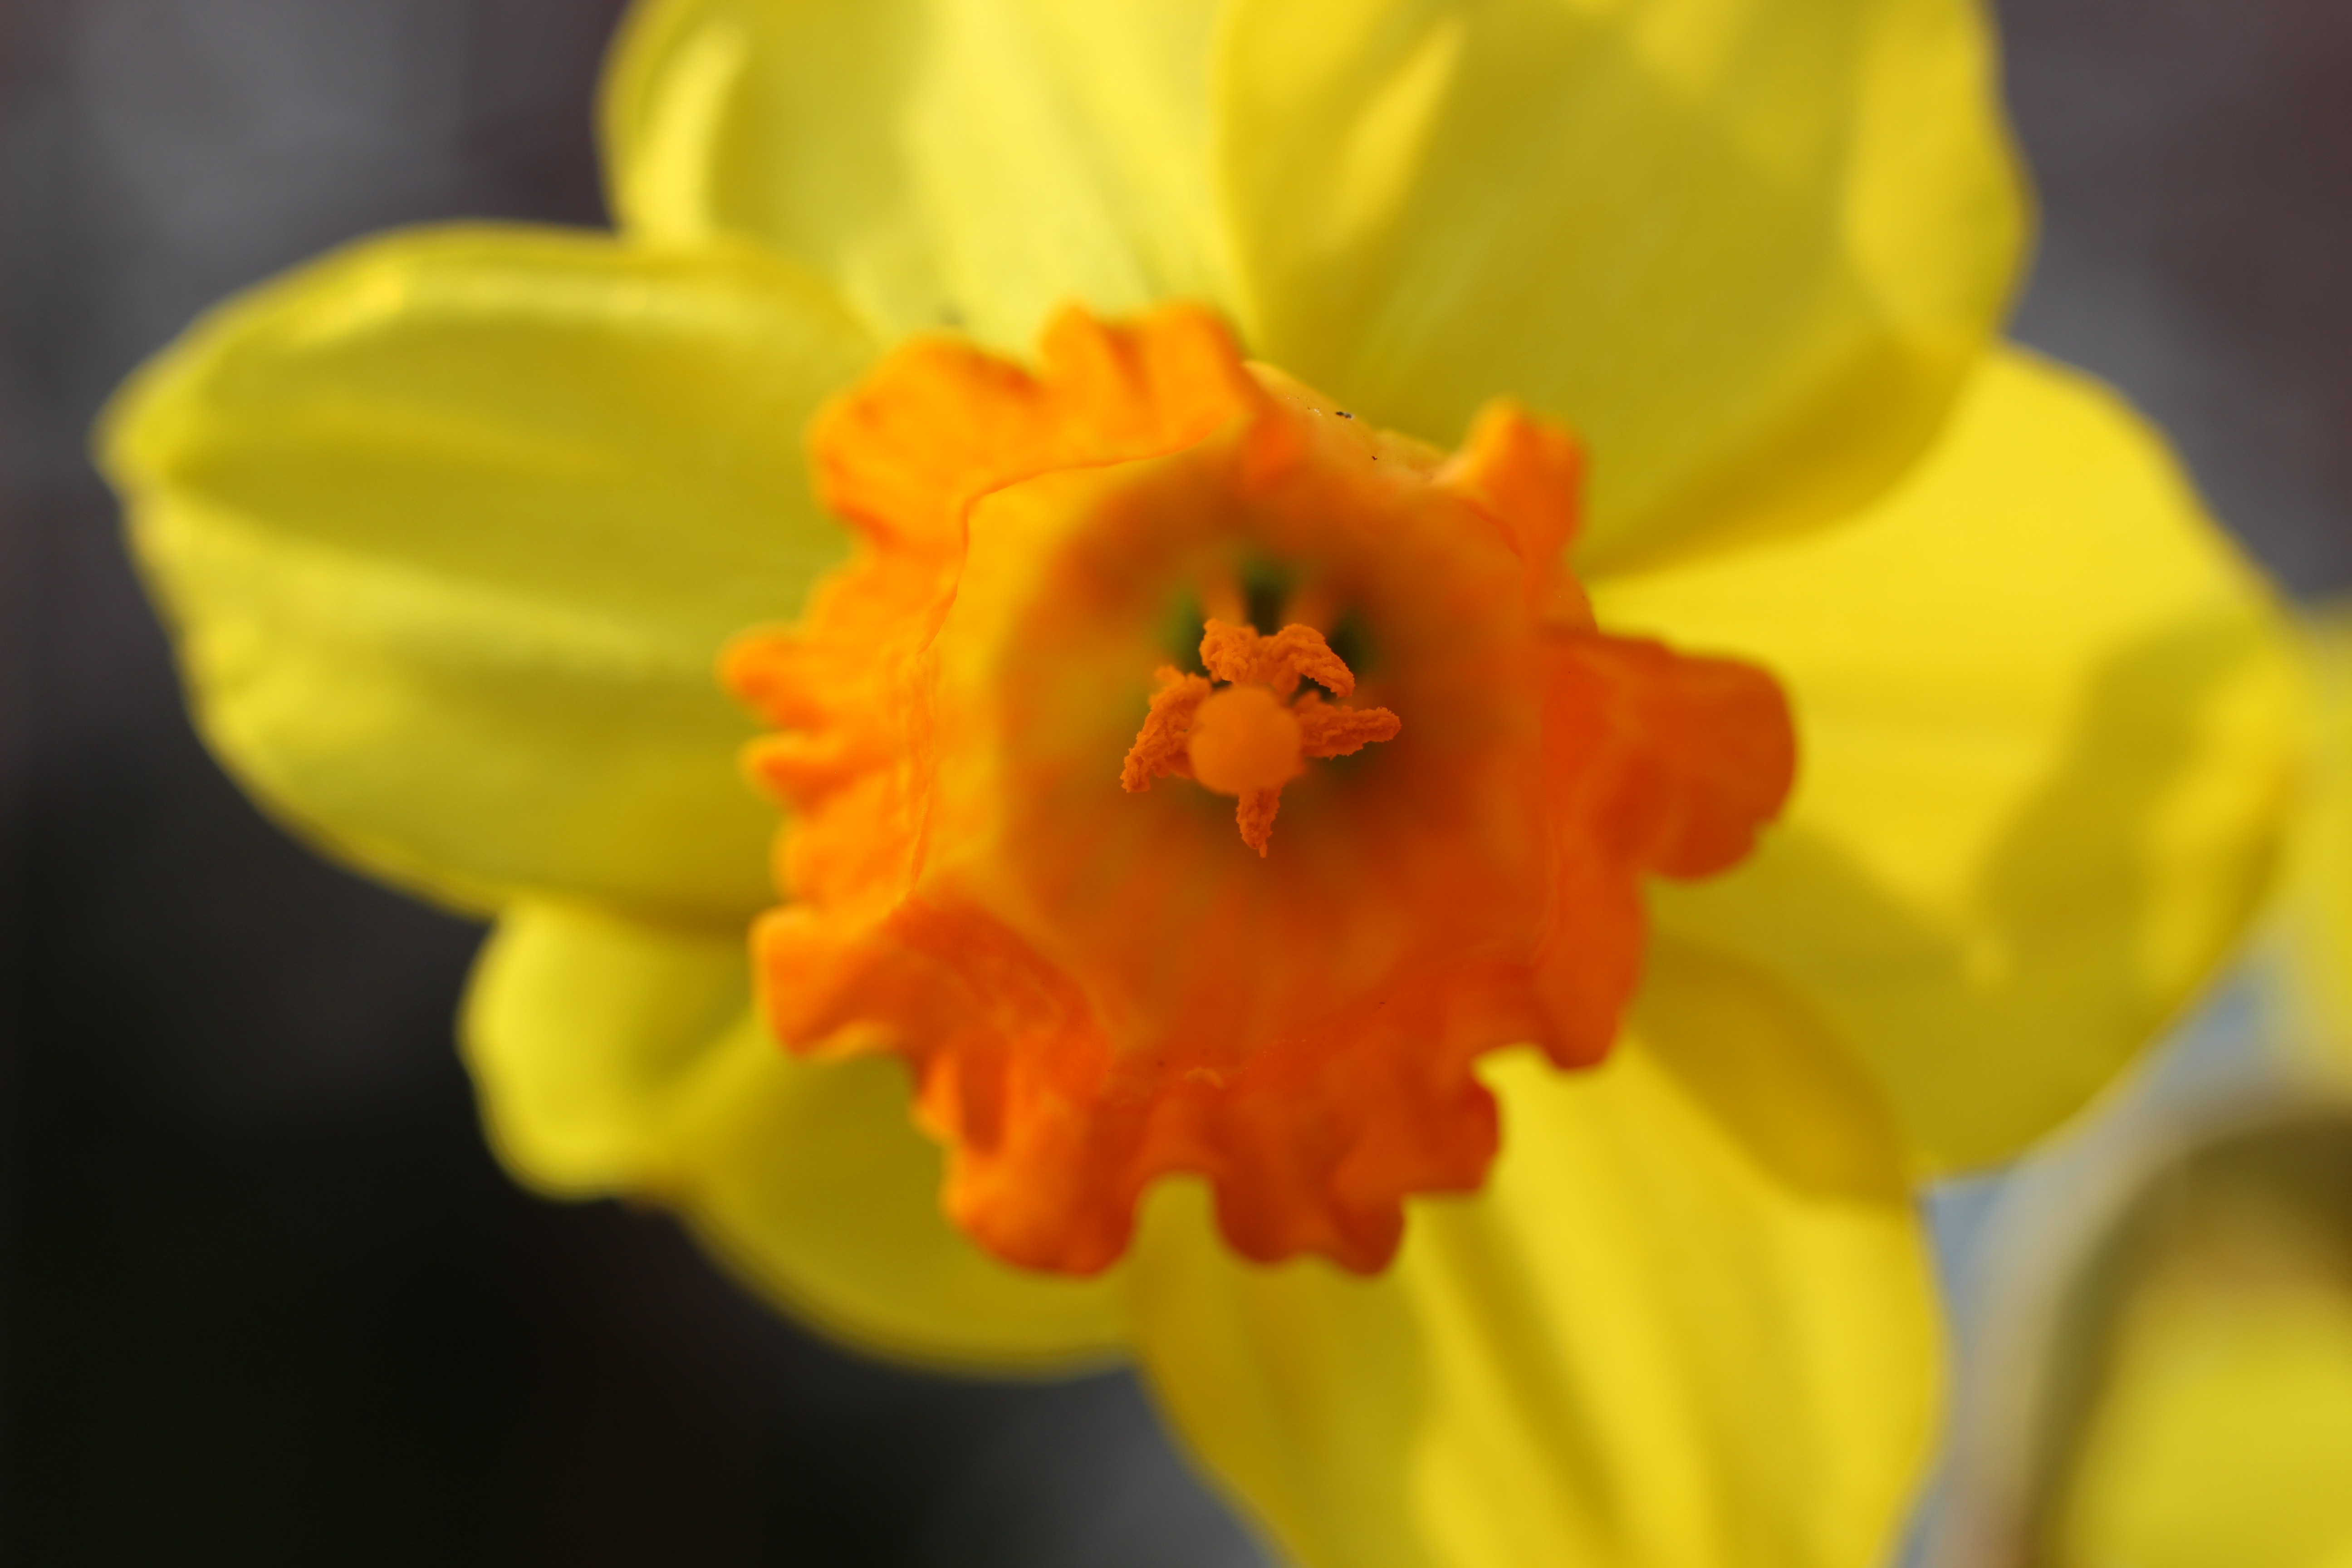
blossom, plant, flower, petal, bloom, spring, yellow, daffodil, flora, close up, narcissus, macro photography, flowering plant, plant stem, land plant